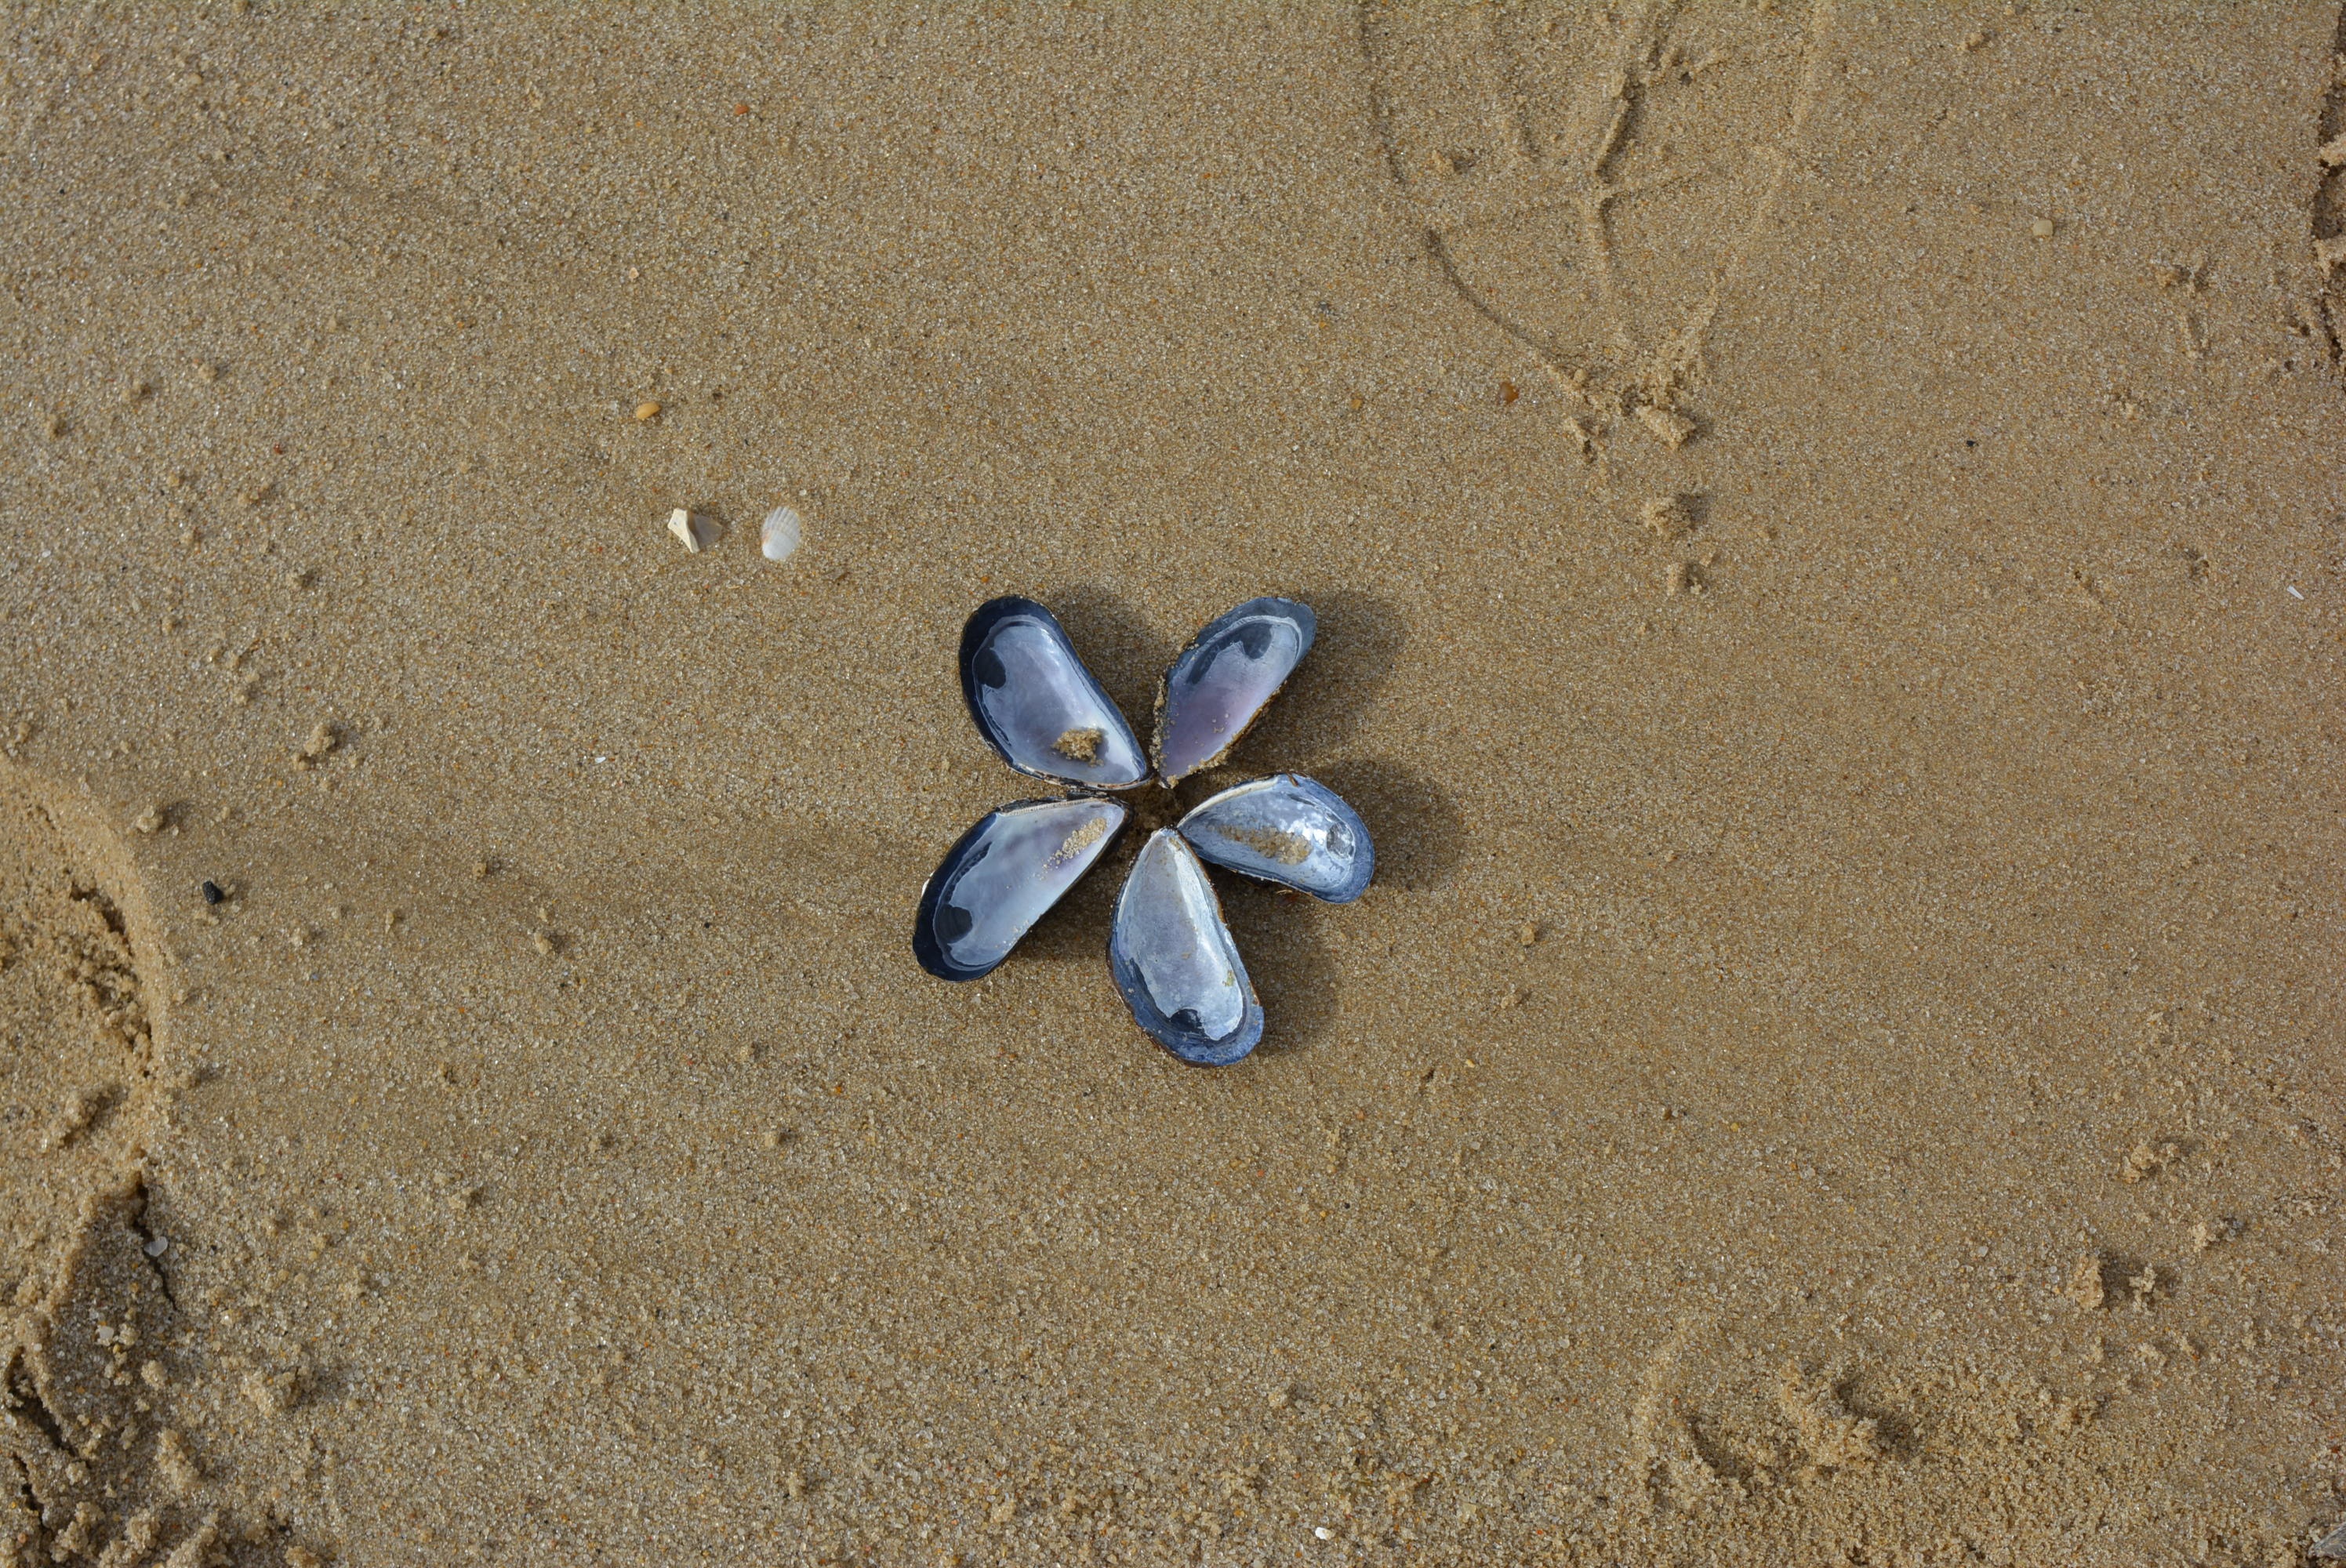
sand, rock, wood, texture, leaf, flower, soil, material, artwork, invertebrate, mussel, image, mussels, macro photography, by the sea, most beach, flower shape